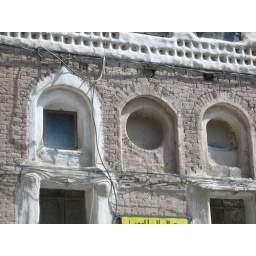
The window in the middle is made of alabaster, pre-dates glass windows.